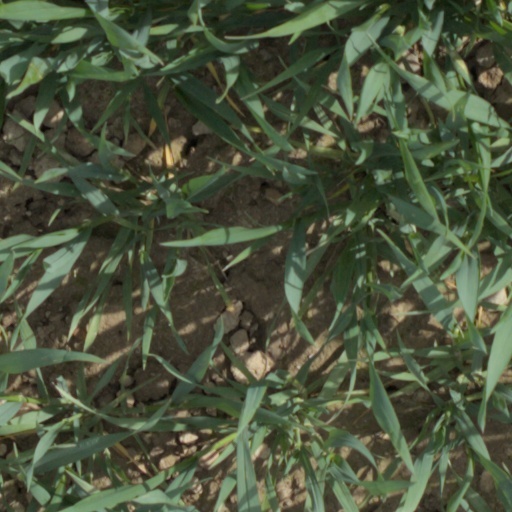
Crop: wheat